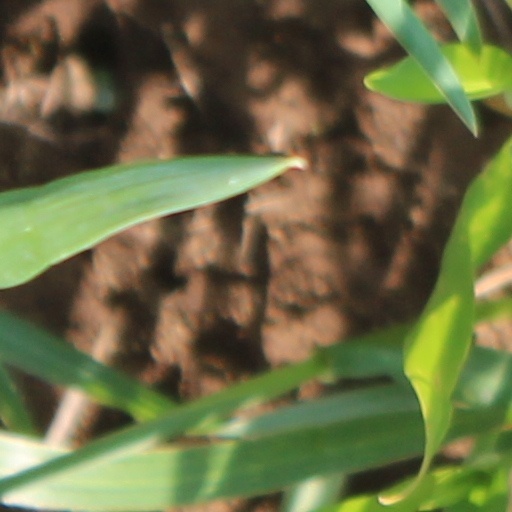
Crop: wheat